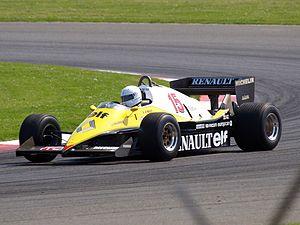
La Renault RE40 est une monoplace de Formule 1 conçue par Renault Sport pour le championnat du monde de Formule 1 1983. La RE40 succède à la Renault RE30C qui a disputé les deux premiers Grand Prix de la saison. Alain Prost et Eddie Cheever en étaient les pilotes.